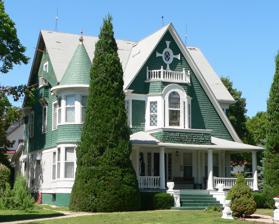
Building: Wallace Warren and Lillian Genevieve Bradshaw Kendall House
Country: United States of America
Year built: 1898
Historic house in Nebraska, United States United States historic place Wallace Warren and Lillian Genevieve Bradshaw Kendall House U.S. National Register of Historic Places Show map of Nebraska Show map of the United States Location 412 E. Seventh St., Superior, Nebraska Coordinates 40°1′24″N 98°4′0″W / 40.02333°N 98.06667°W / 40.02333; -98.06667 Area less than one acre Built 1898 Architectural style Shingle Style NRHP reference No. 93001402 Added to NRHP December 10, 1993 The Wallace Warren and Lillian Genevieve Bradshaw Kendall House , at 412 E. Seventh St. in Superior, Nebraska , is a historic, prominent Shingle Style house built in 1898. It is a large two-story building that, when built, was one of the largest houses in Superior.  It has a prominent location in Superior, occupying half of a block and hence having streets on three sides.  The house has a round two-story tower with a conical roof, and a Palladian window , and many other interesting details outside and inside.  It is primarily of Shingle style, but that style itself can incorporate Queen Anne style architecture in the United States elements, as this house does (in the round tower, for example), and Colonial Revival architecture elements, as in this house's use of columns and the Palladian window.  Expressing the Shingle style per se is the shingle cladding of its second floor exterior. It was listed on the National Register of Historic Places in 1993. References